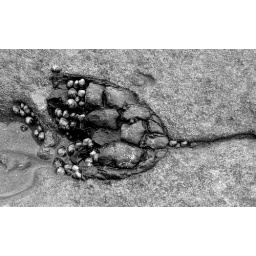
Here it is again in black and white